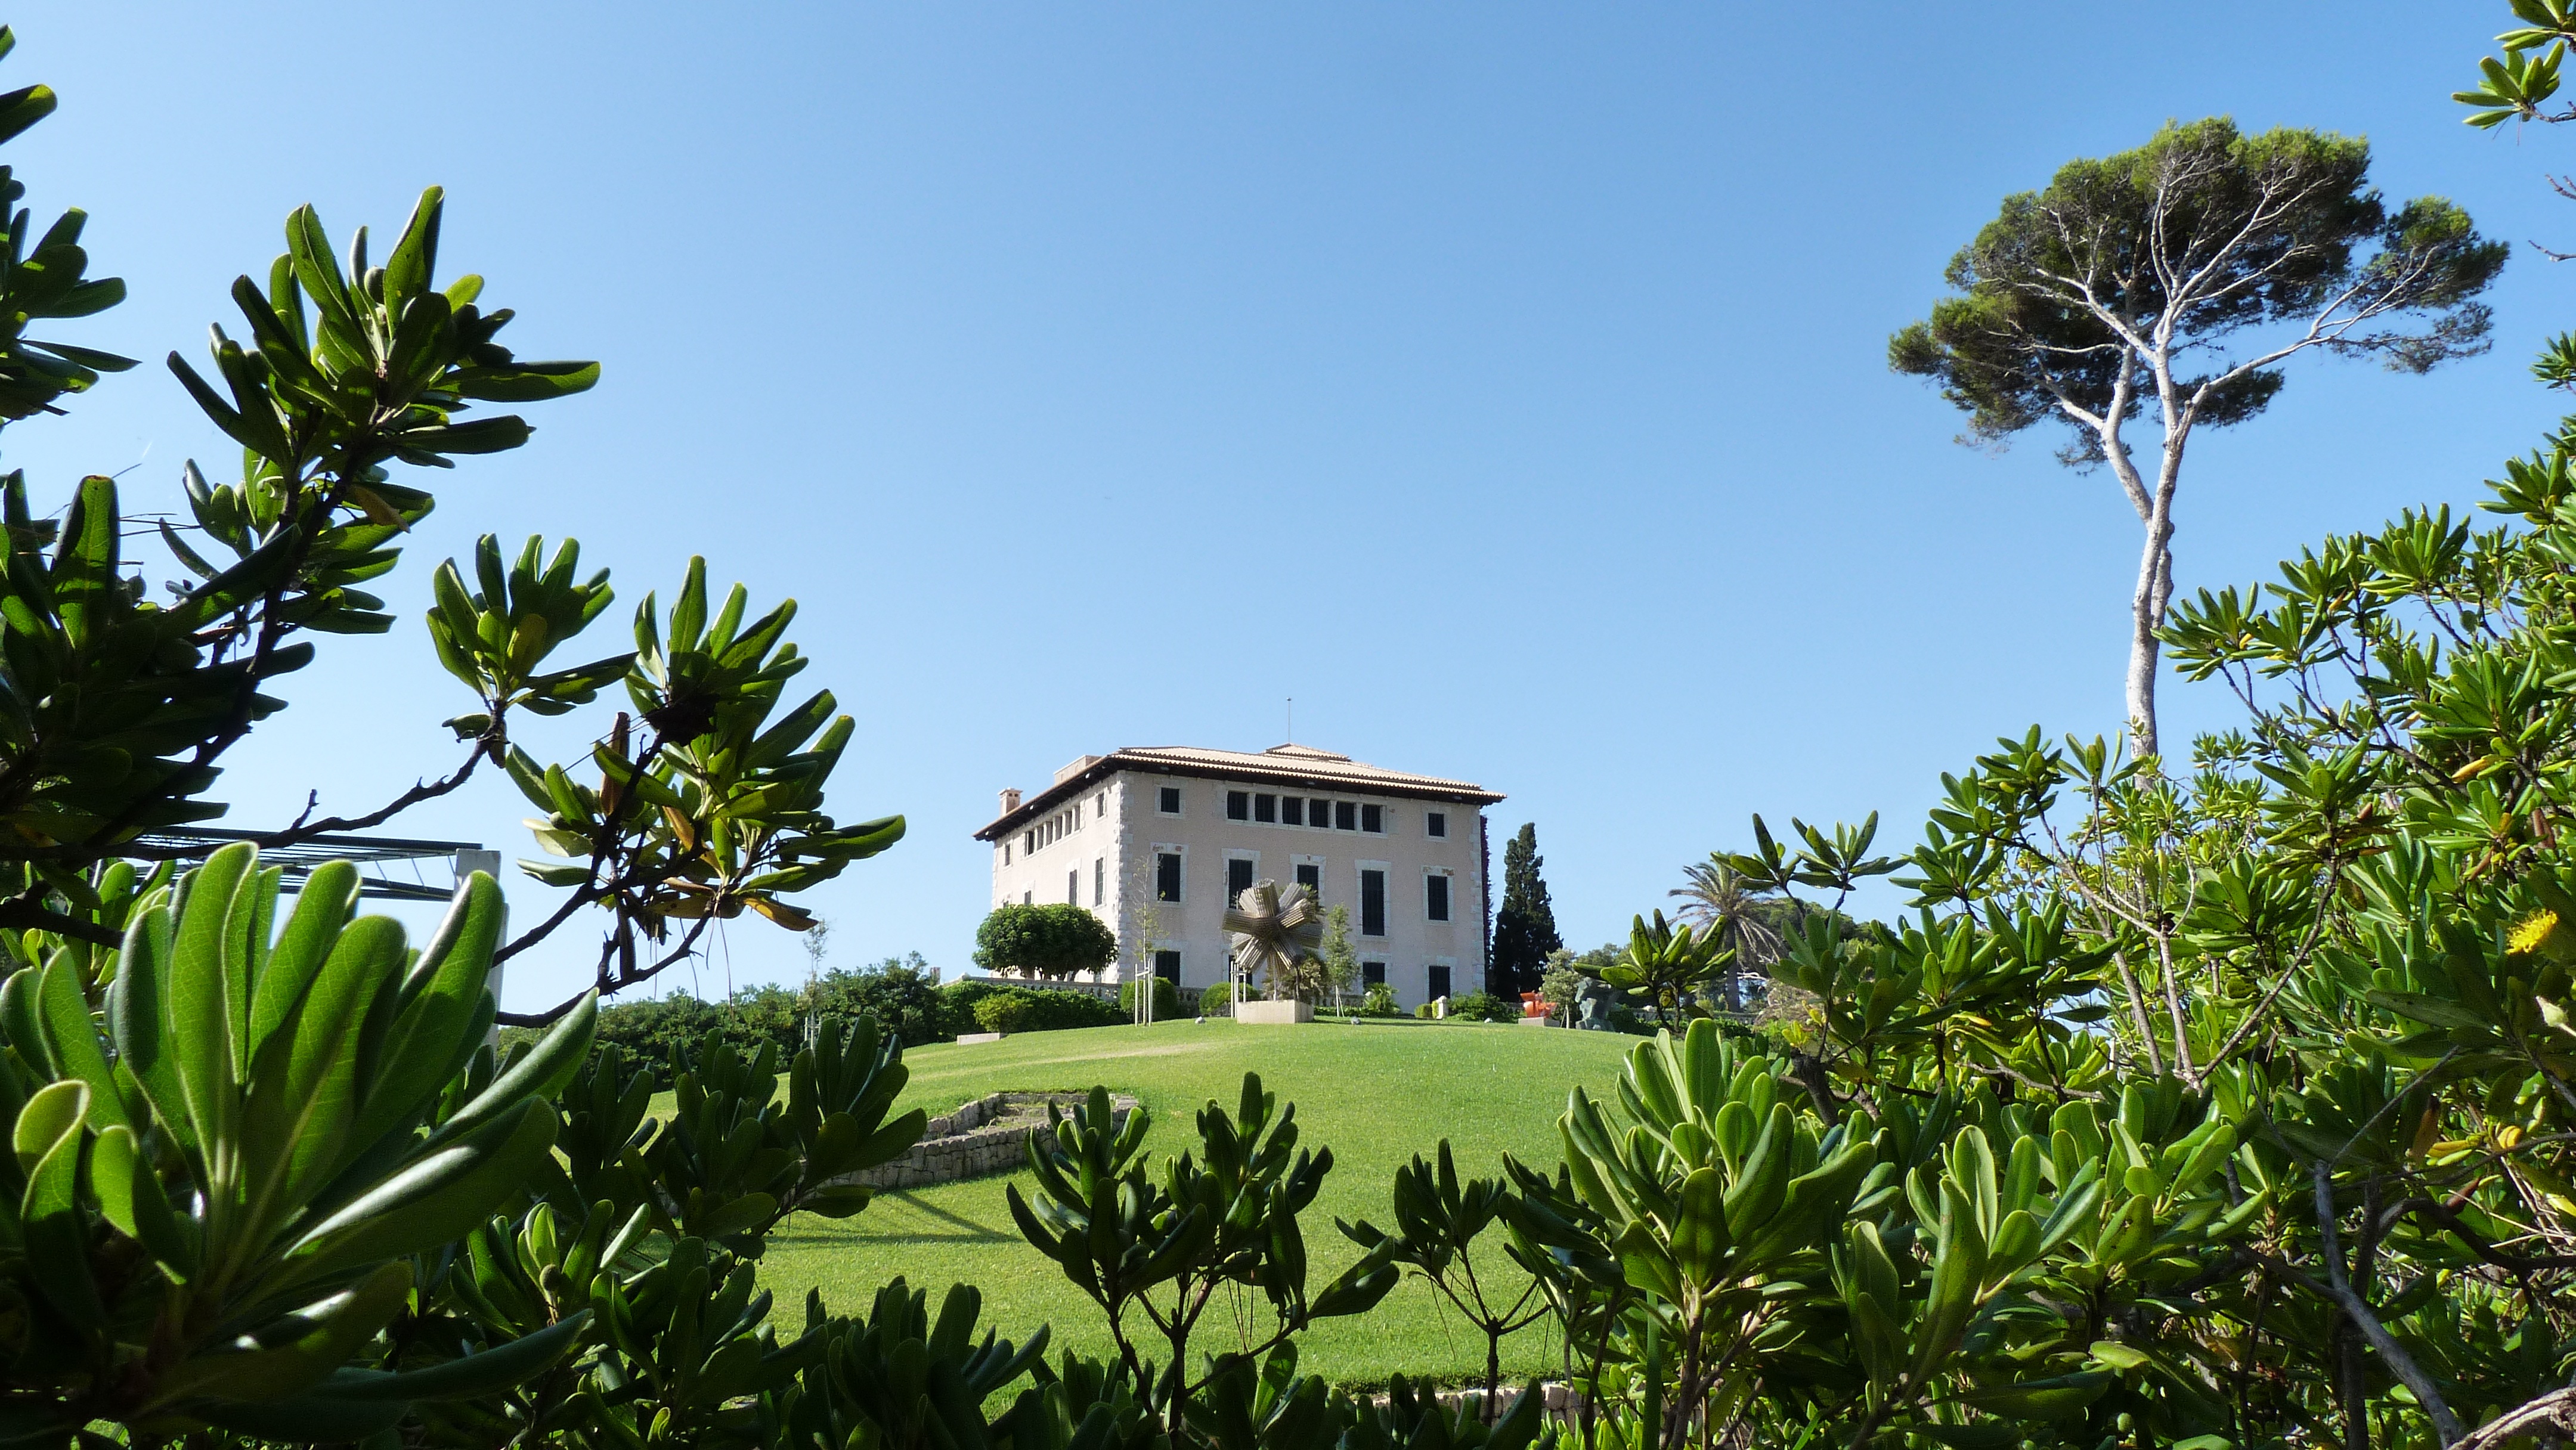
tree, grass, architecture, villa, mansion, house, flower, building, home, vacation, idyllic, green, mediterranean, jungle, park, botany, garden, flora, resort, plantation, estate, tropics, rural area, arecales, palm family